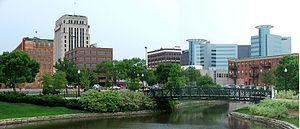
La ville de Kalamazoo est le siège du comté de Kalamazoo, dans l’État du Michigan, aux États-Unis. Sa population s’élevait à 74 262 habitants lors du recensement de 2010, estimée à 75 807 habitants en 2017.